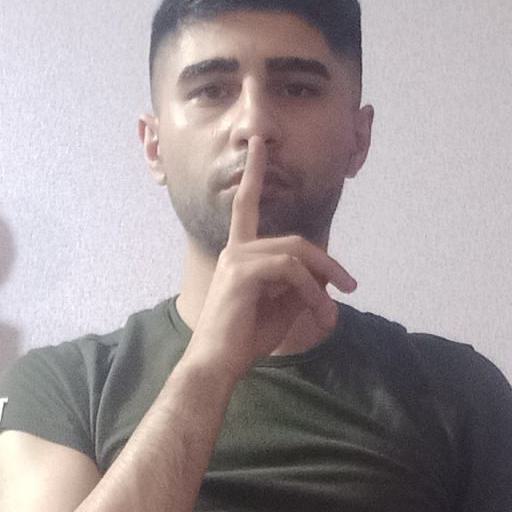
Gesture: mute